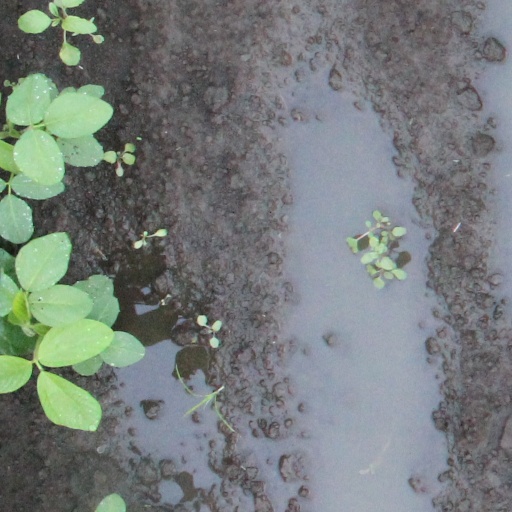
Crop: soybean